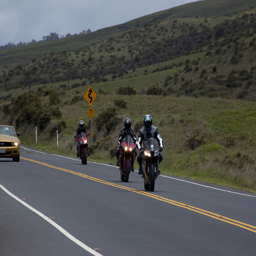
A group of three motorcycles riders riding down a street.
Three people on racing motor cycles driving down a road.
Three motorcyclists and a car drive down a road.
Three motorcycles are riding along the highway by a field.
Three people on motorcycles passing a car on a road.